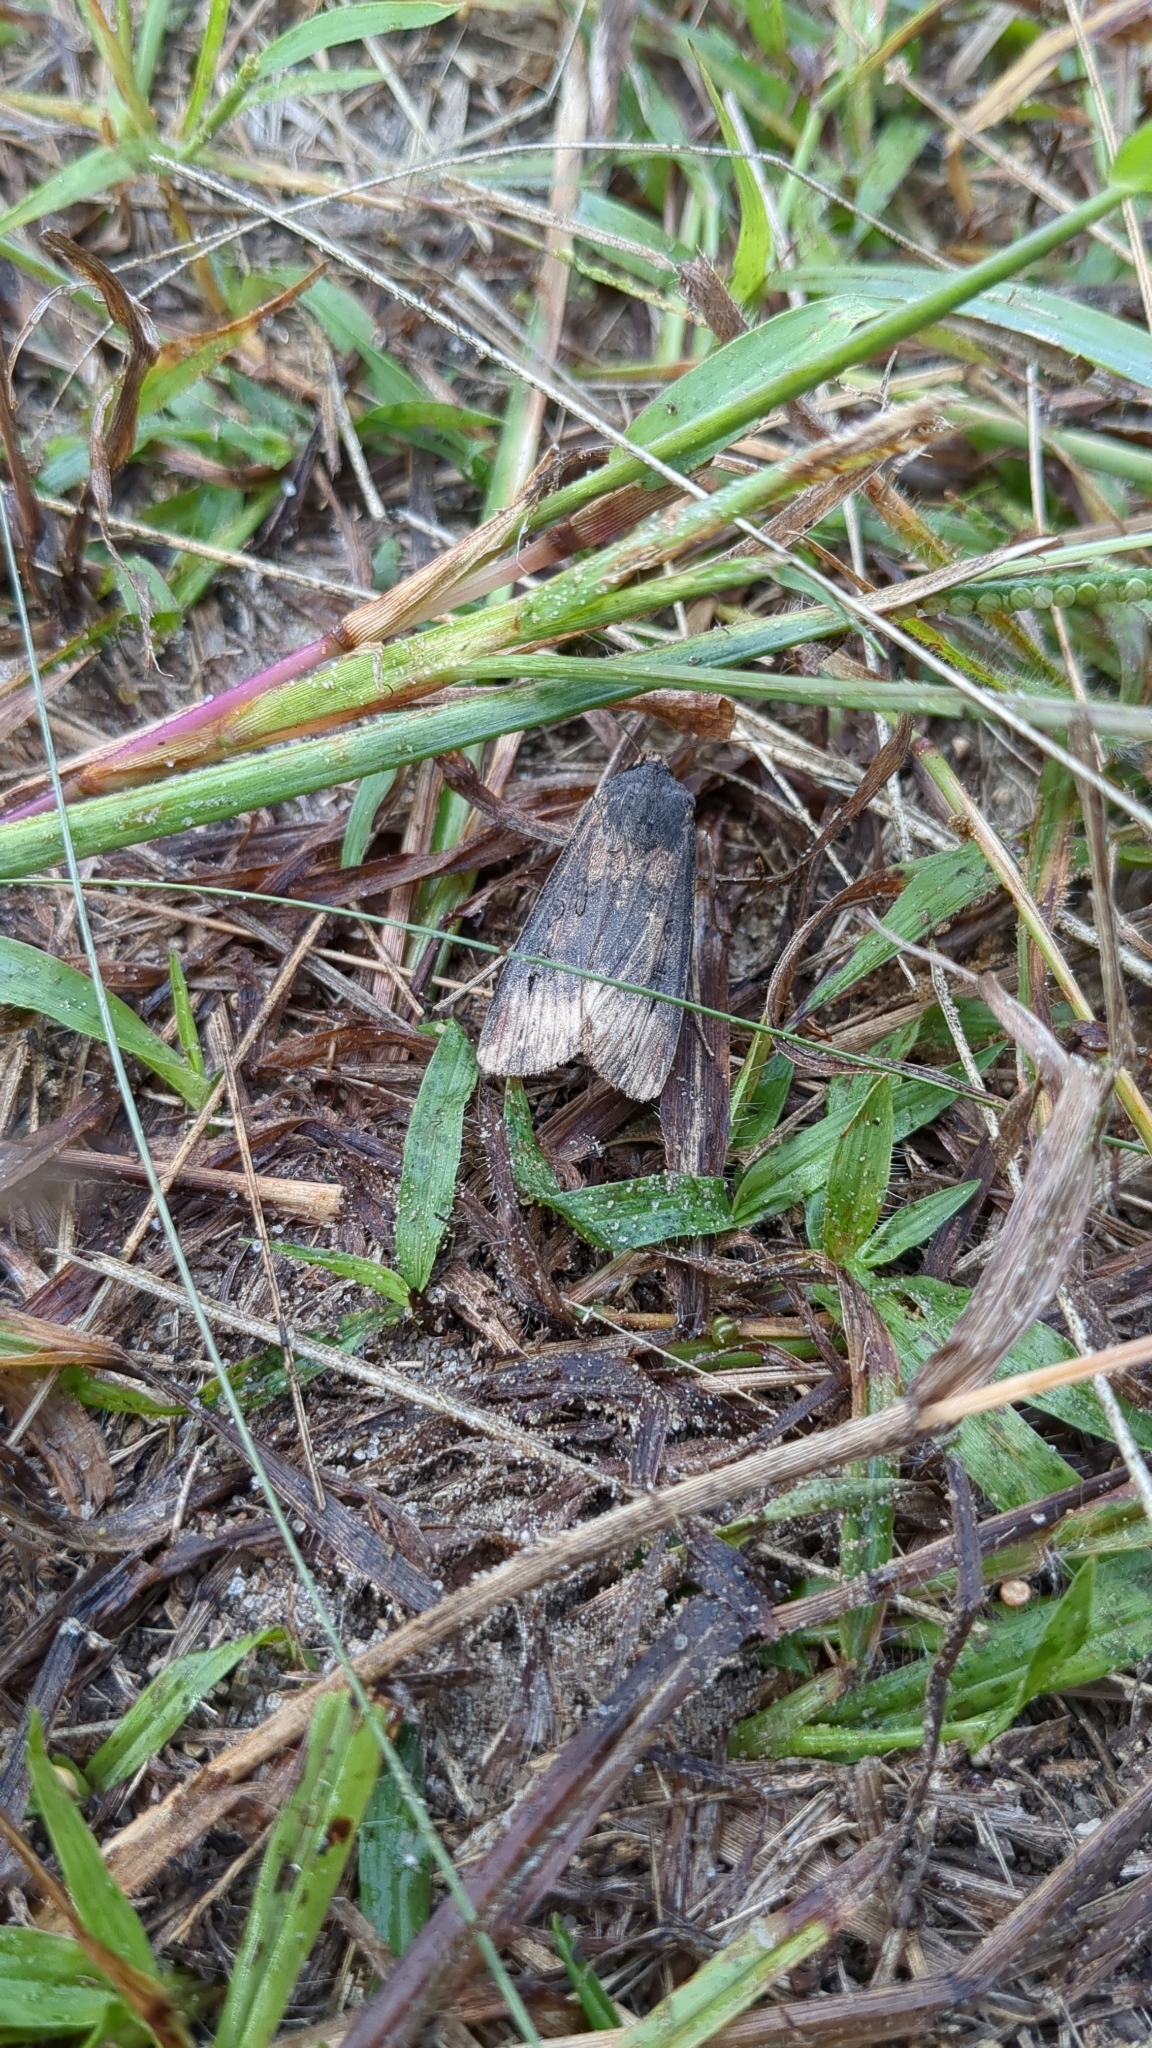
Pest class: cutworms